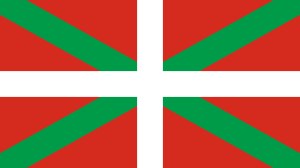
Baskere / Identitet
Baskernes flag Ikurrina
Baskere er et indfødt folkeslag i Europa, der taler det ikke-indoeuropæiske sprog baskisk, og bebor Baskerlandet, der strækker sig fra nordlige Spanien til vestlige Sydfrankrig. Siden antikken har baskerne været underlagt større imperier og kongedømmer, og i dag stræber de fleste efter selvstændighed og løsrivelse af Baskerlandet fra Spanien og Frankrig. De kendes mest for baskerhuen, der også kendes i forbindelse med den voldelige baskiske organisation ETA i Spanien.